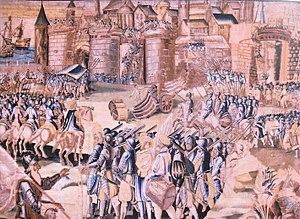
Le_Siège_de_La_Rochelle_par_le_Duc_d_Anjou_en_1573
Le siège de La Rochelle de 1573 est le siège militaire ordonné par le roi catholique Charles IX contre la ville protestante de La Rochelle.